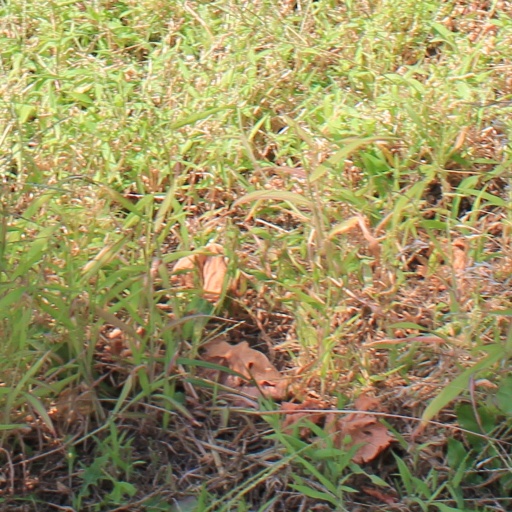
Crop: grape